Glele

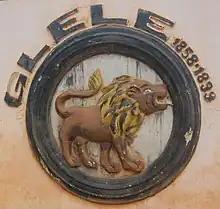
Symbol of Glele in place goho

Badohou, who took the throne name Glele, is considered (if Adandozan is not counted) to be the tenth King of the Aja kingdom of Dahomey (part of modern-day Benin). He succeeded his father, Ghezo, and ruled from 1858 to 1889.